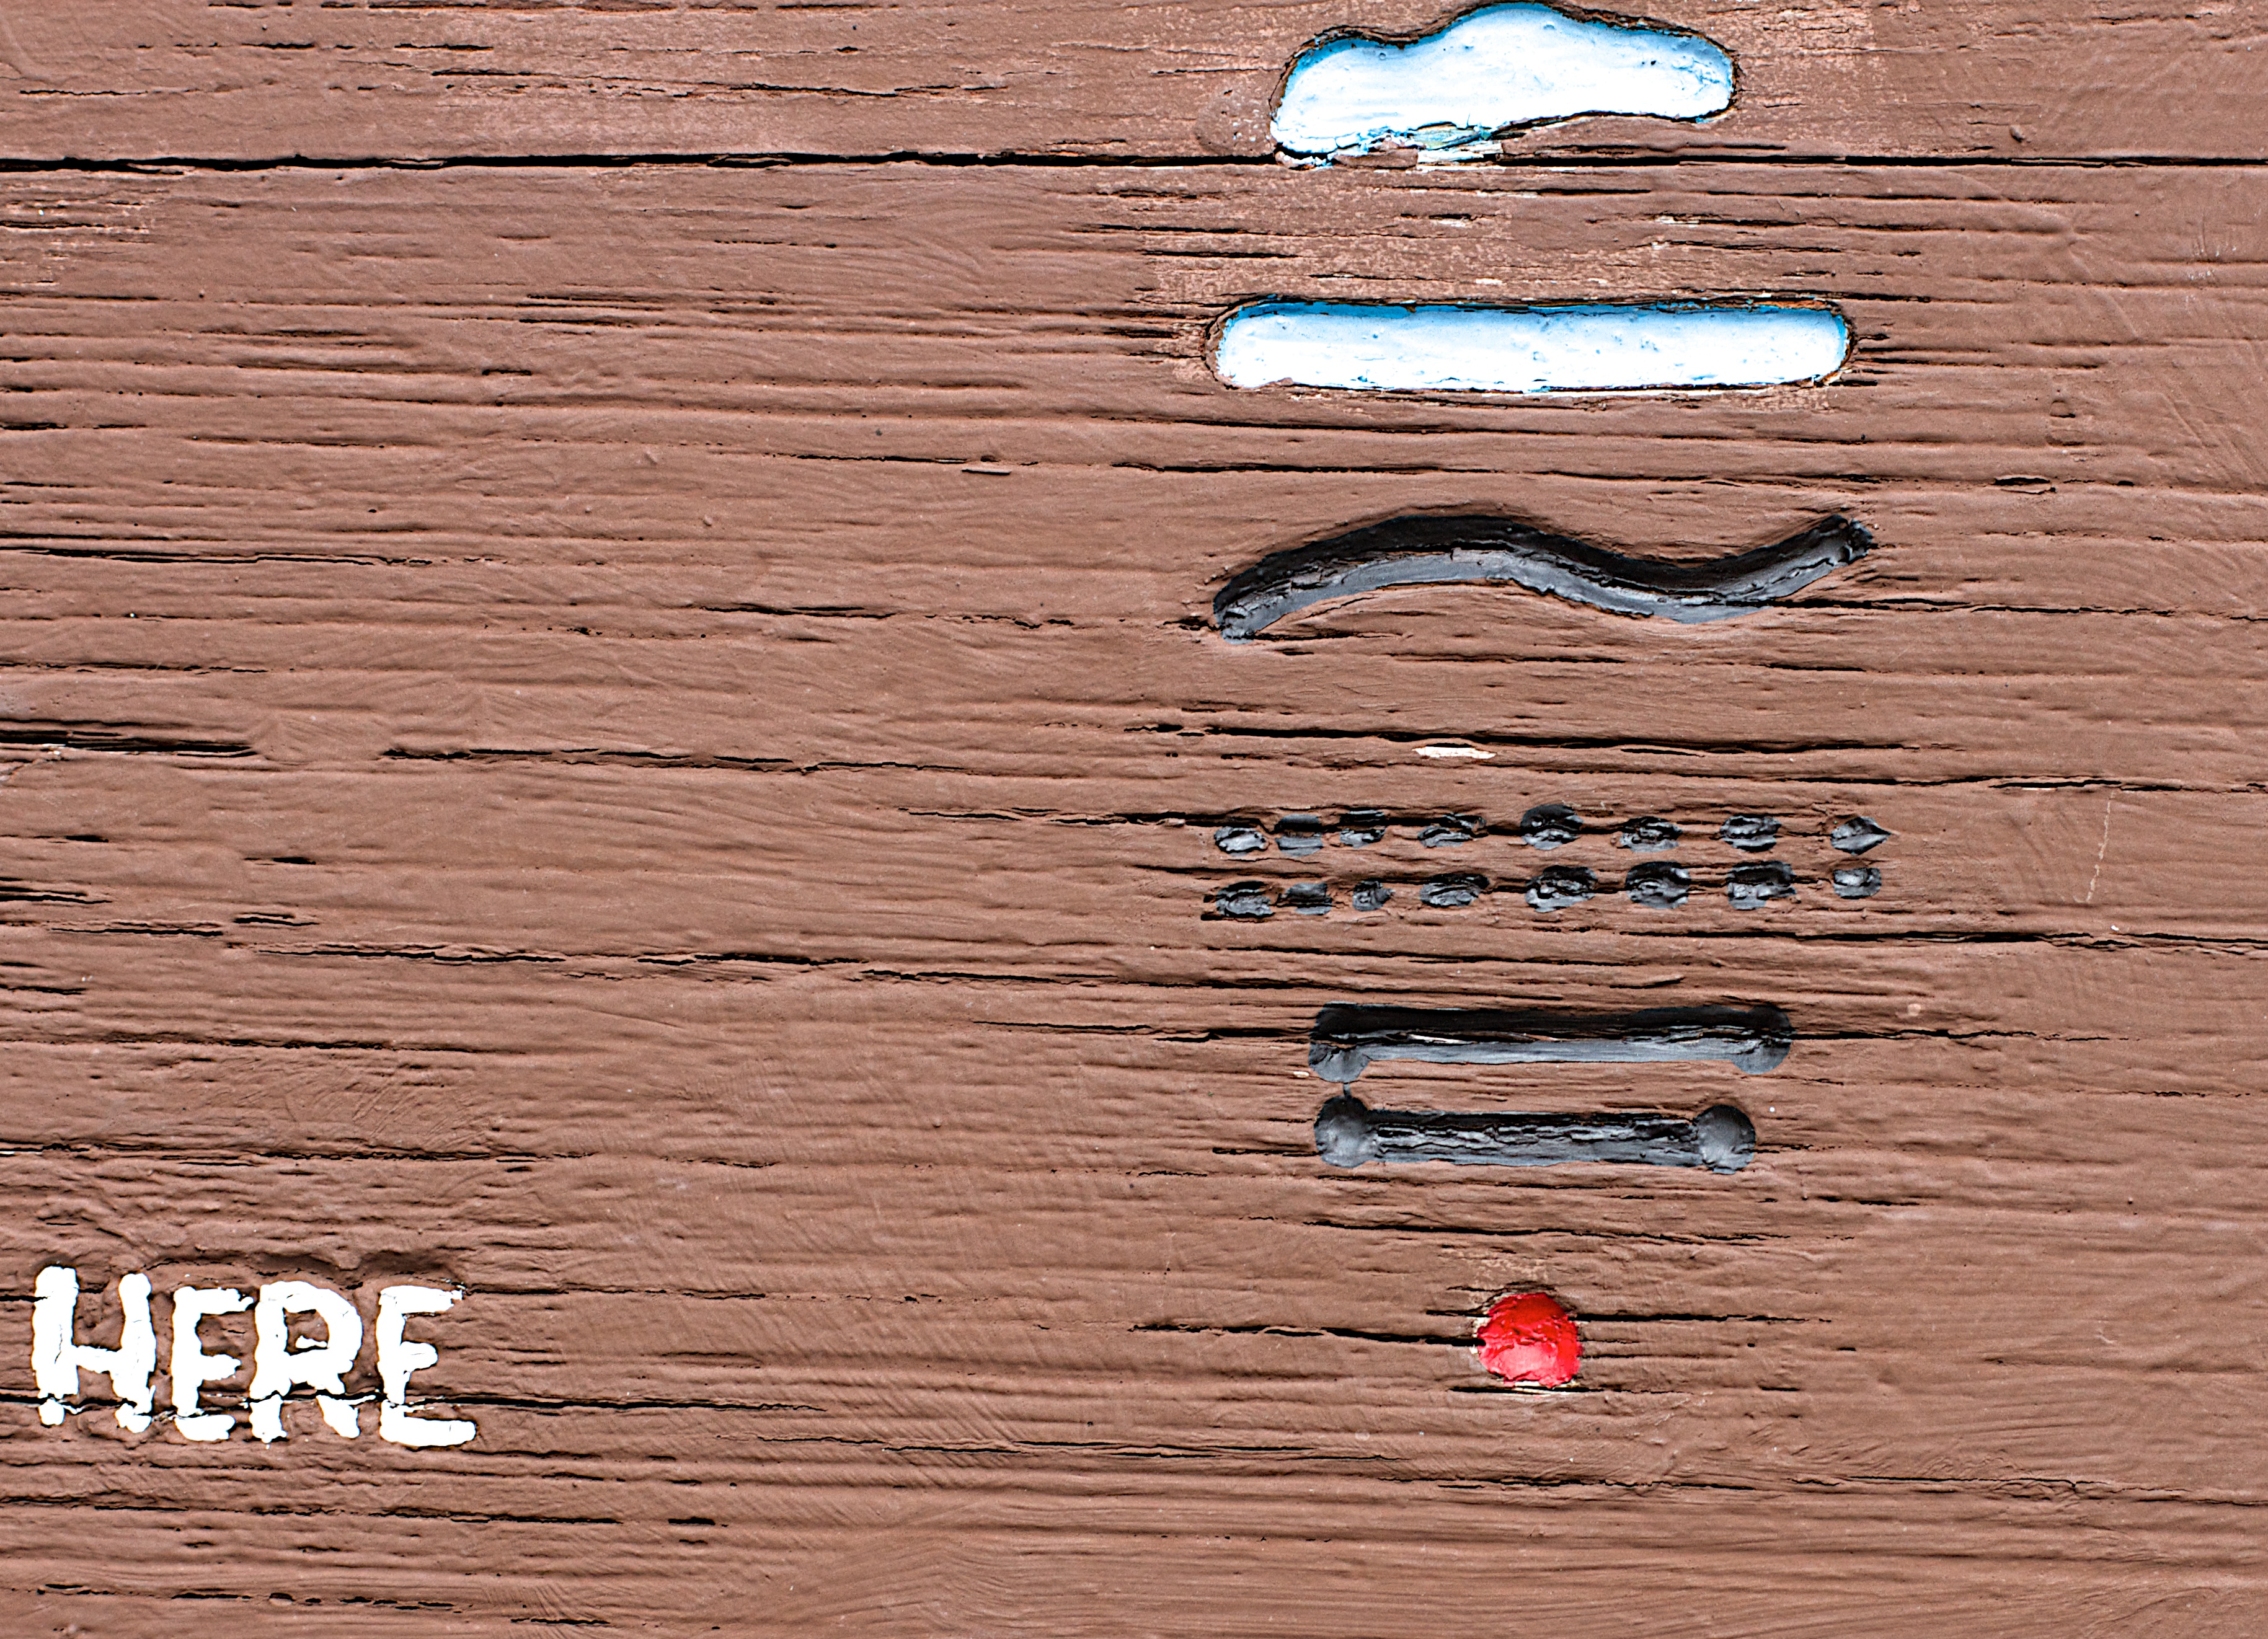
wood, floor, brown, flooring